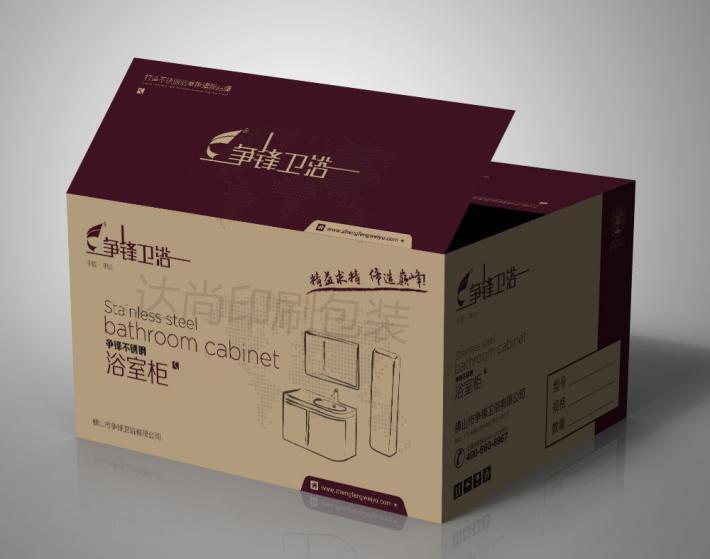
Label: cardboard